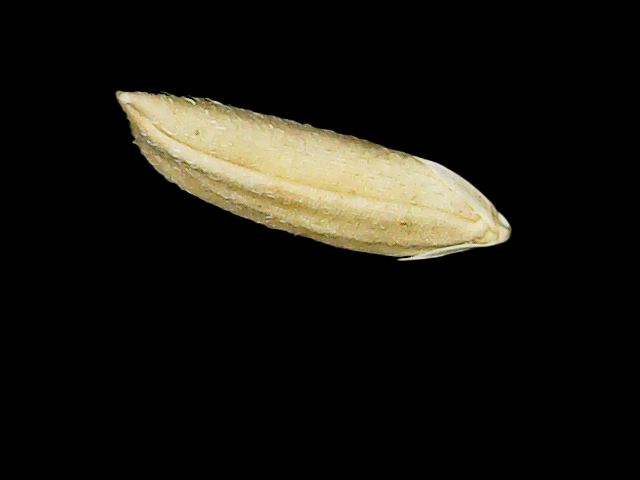
Rice variety: Binadhan21